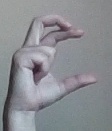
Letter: thal